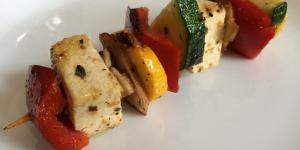
brochetas de tofu y verduras